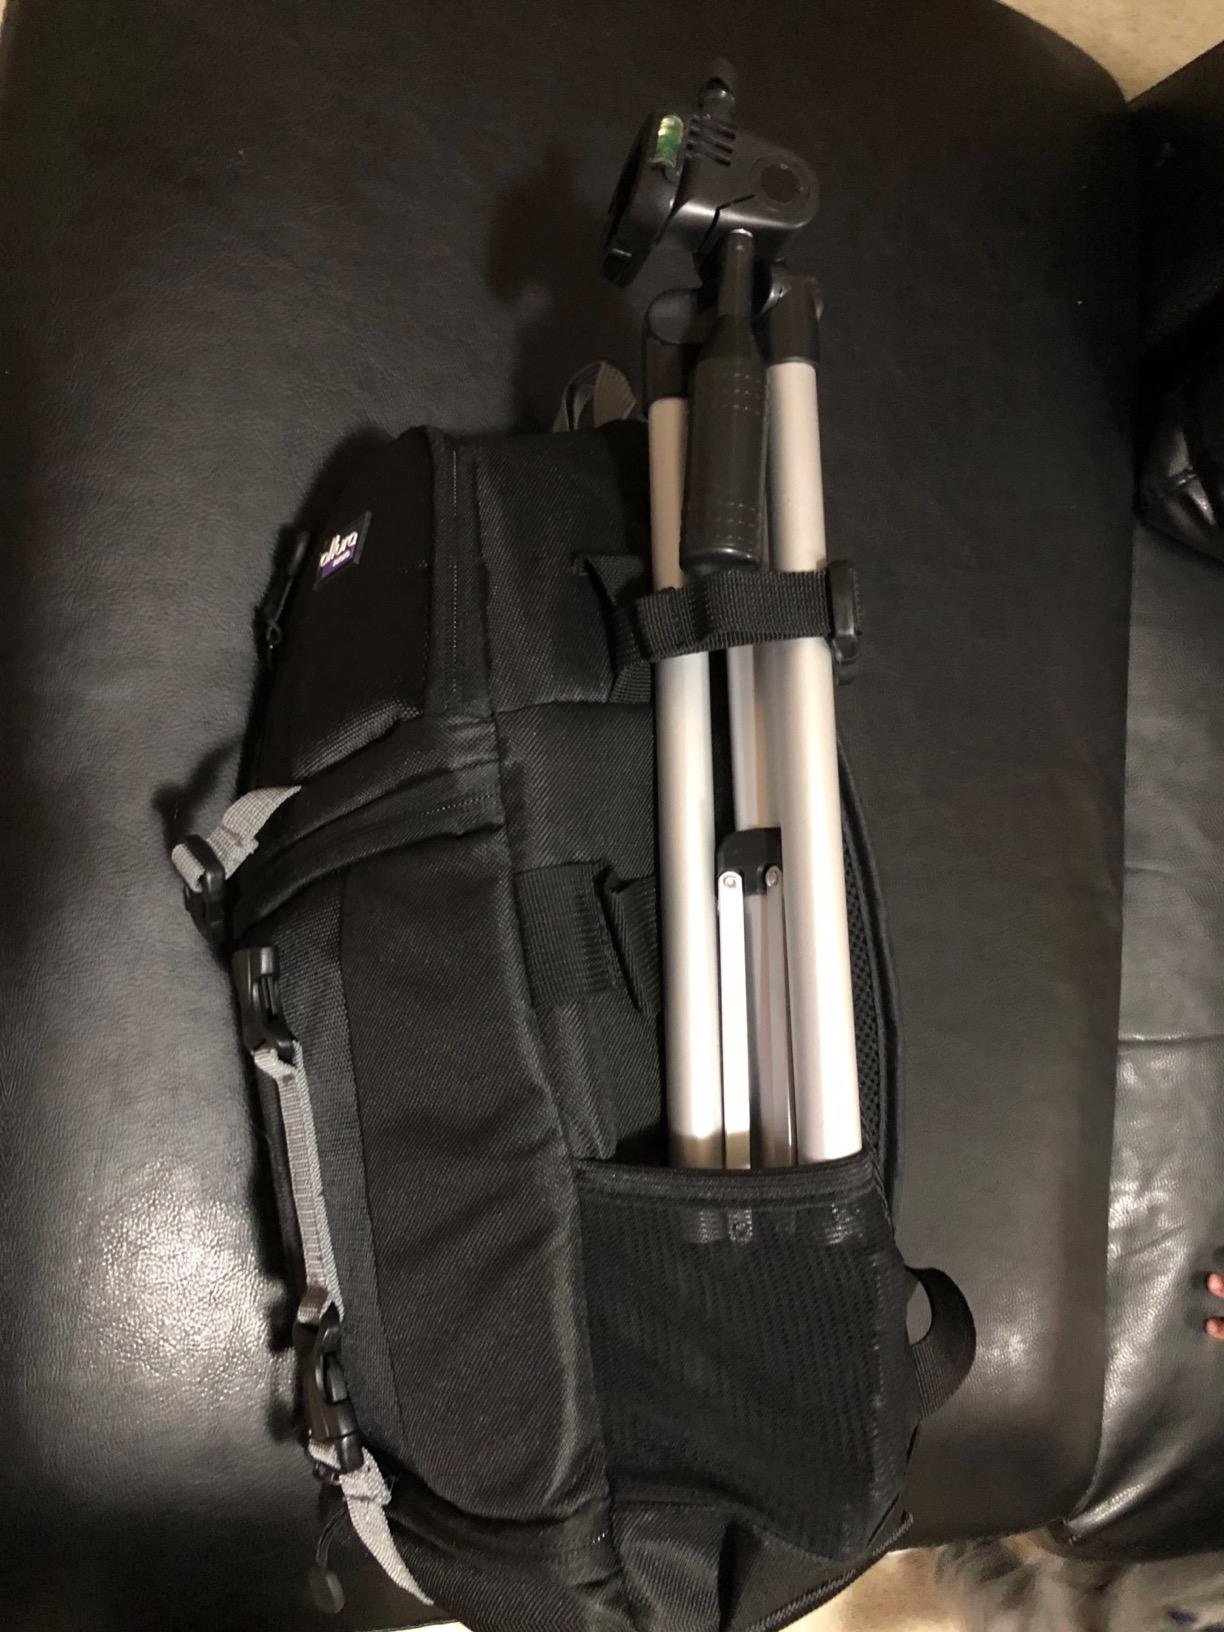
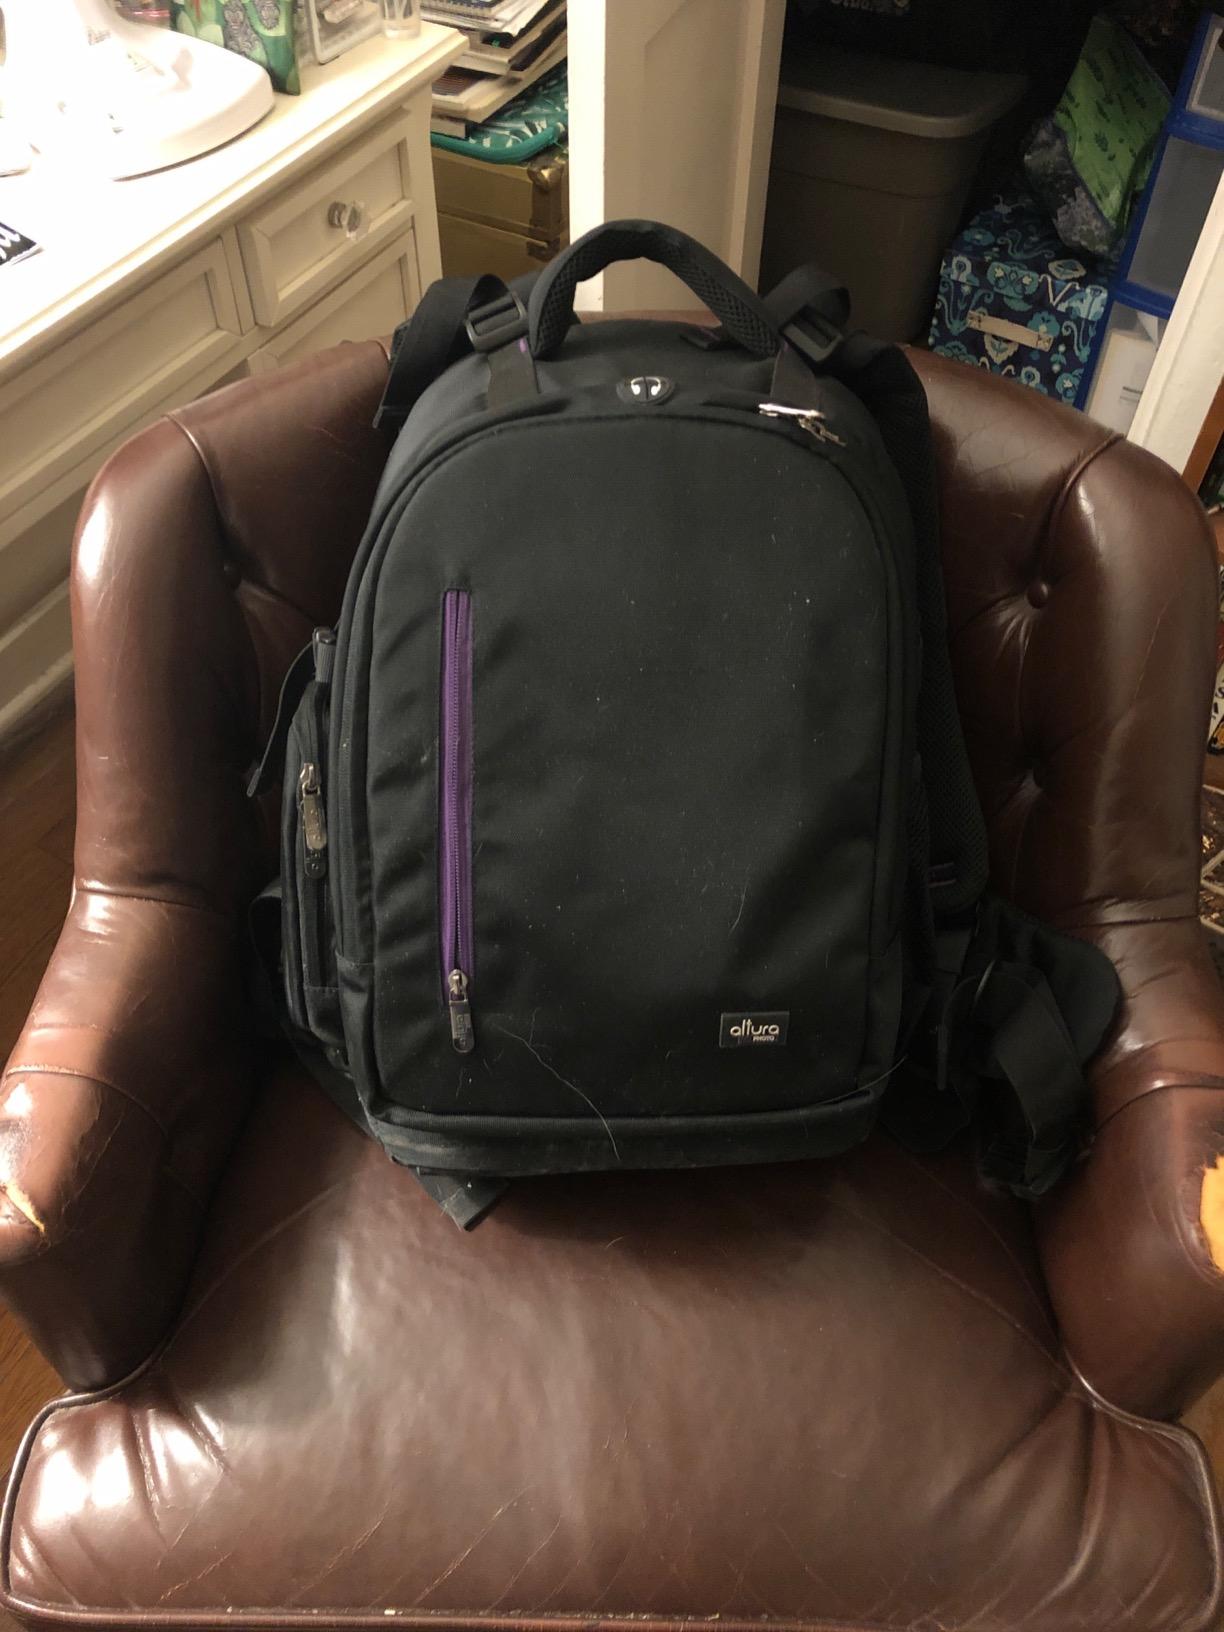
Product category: bag
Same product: no